ITMO University

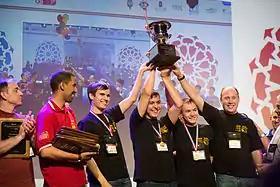
ITMO University students become six-time world champions in collegiate programming, 2015

In 2009, the university was granted the status of National Research University. It implies carrying out research in areas considered key to the development of Russia's economy, including IT, photonics, optoinformatics, and urban science.